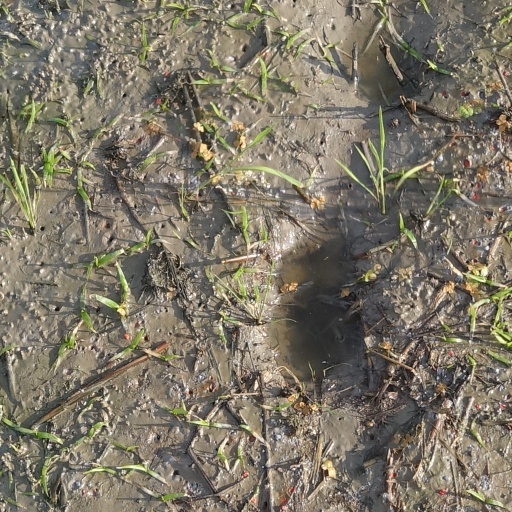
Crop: rice